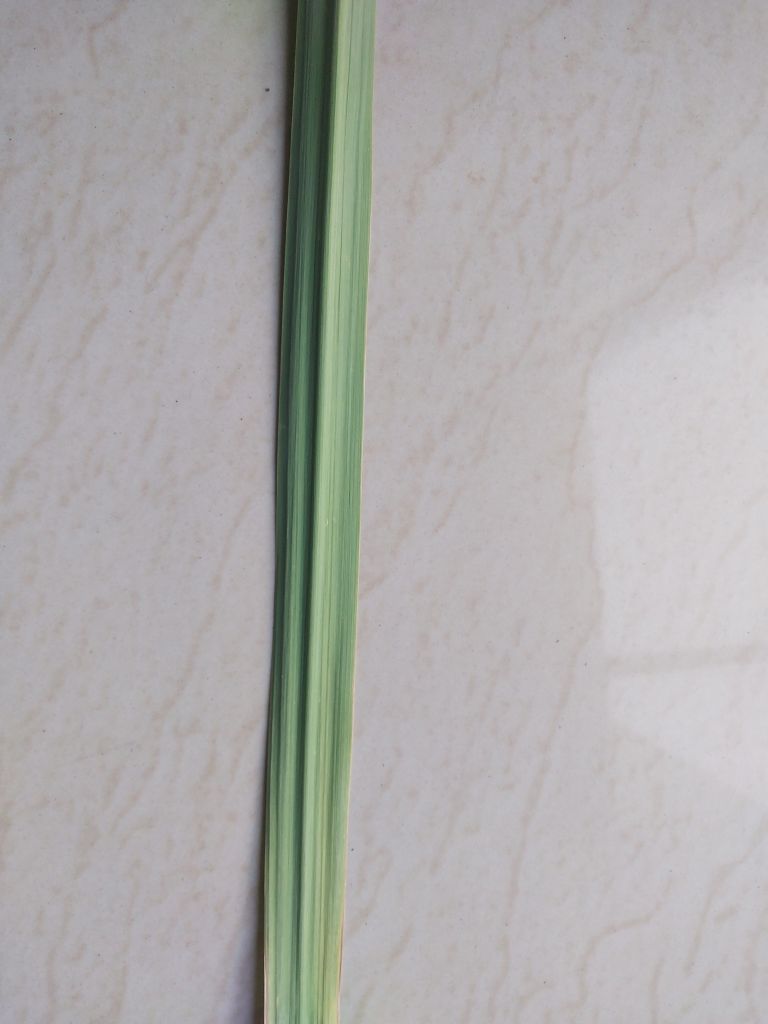
Label: Banded Chlorosis